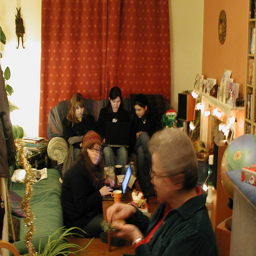
a bunch of people sit inside of a room
A group of friends are gathered in a living room.
The five people are gathered together in the living room.
A group of people doing different things in a room
Several people work on laptops in a living room.